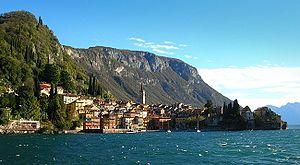
La branche de Lecco est l'une des trois sections qui composent le lac de Côme, avec les branches de Côme et de Gera ; le nom dérive de celui de la ville de Lecco, capitale de la province de Lecco, en Lombardie, située à son extrémité sud. Cette partie du Lario s'étend de la ville susmentionnée de Lecco à Varenna et à Pescallo, un hameau de Bellagio, où elle rencontre les deux autres branches.